Bohemian Rhapsody

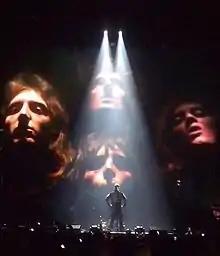
Robbie Williams on stage in Poland in 2015 performing the song with the Queen image in the background

In 1976, when asked for his opinion on "Bohemian Rhapsody", the Beach Boys' leader Brian Wilson praised the song as "the most competitive thing that's come along in ages" and "a fulfillment and an answer to a teenage prayer—of artistic music". Producer Steve Levine said the track broke "all sonic production barriers" in a fashion similar to the Beach Boys' "Good Vibrations" (1966), which also consisted of disparate music sections recorded separately, Phil Spector's "Be My Baby" (1963), and 10cc's "I'm Not in Love" (1975). Greg Lake, whose song "I Believe in Father Christmas" was kept from number one in the UK by "Bohemian Rhapsody" when it was released in 1975, acknowledged that he was "beaten by one of the greatest records ever made", describing it as "a once-in-a-lifetime recording".